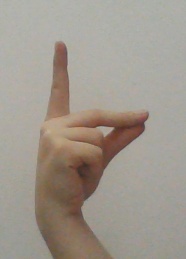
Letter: ta